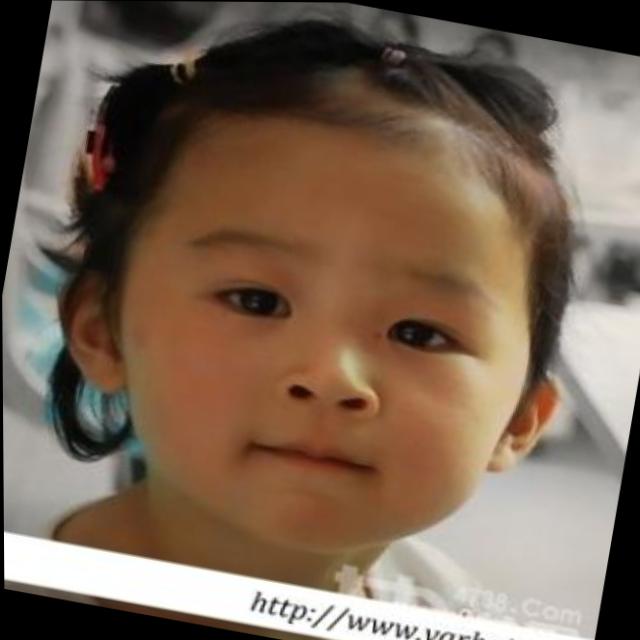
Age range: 0-12